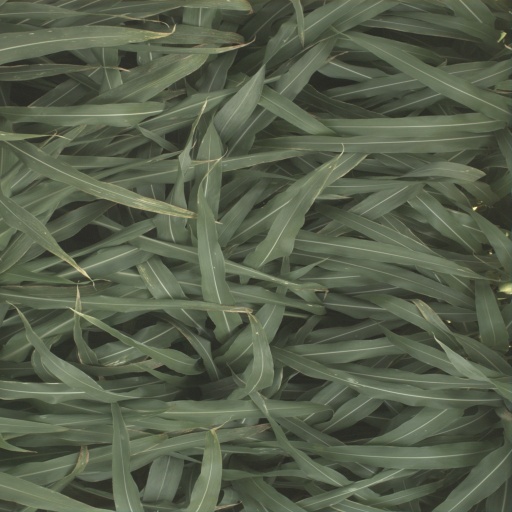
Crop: sorghum